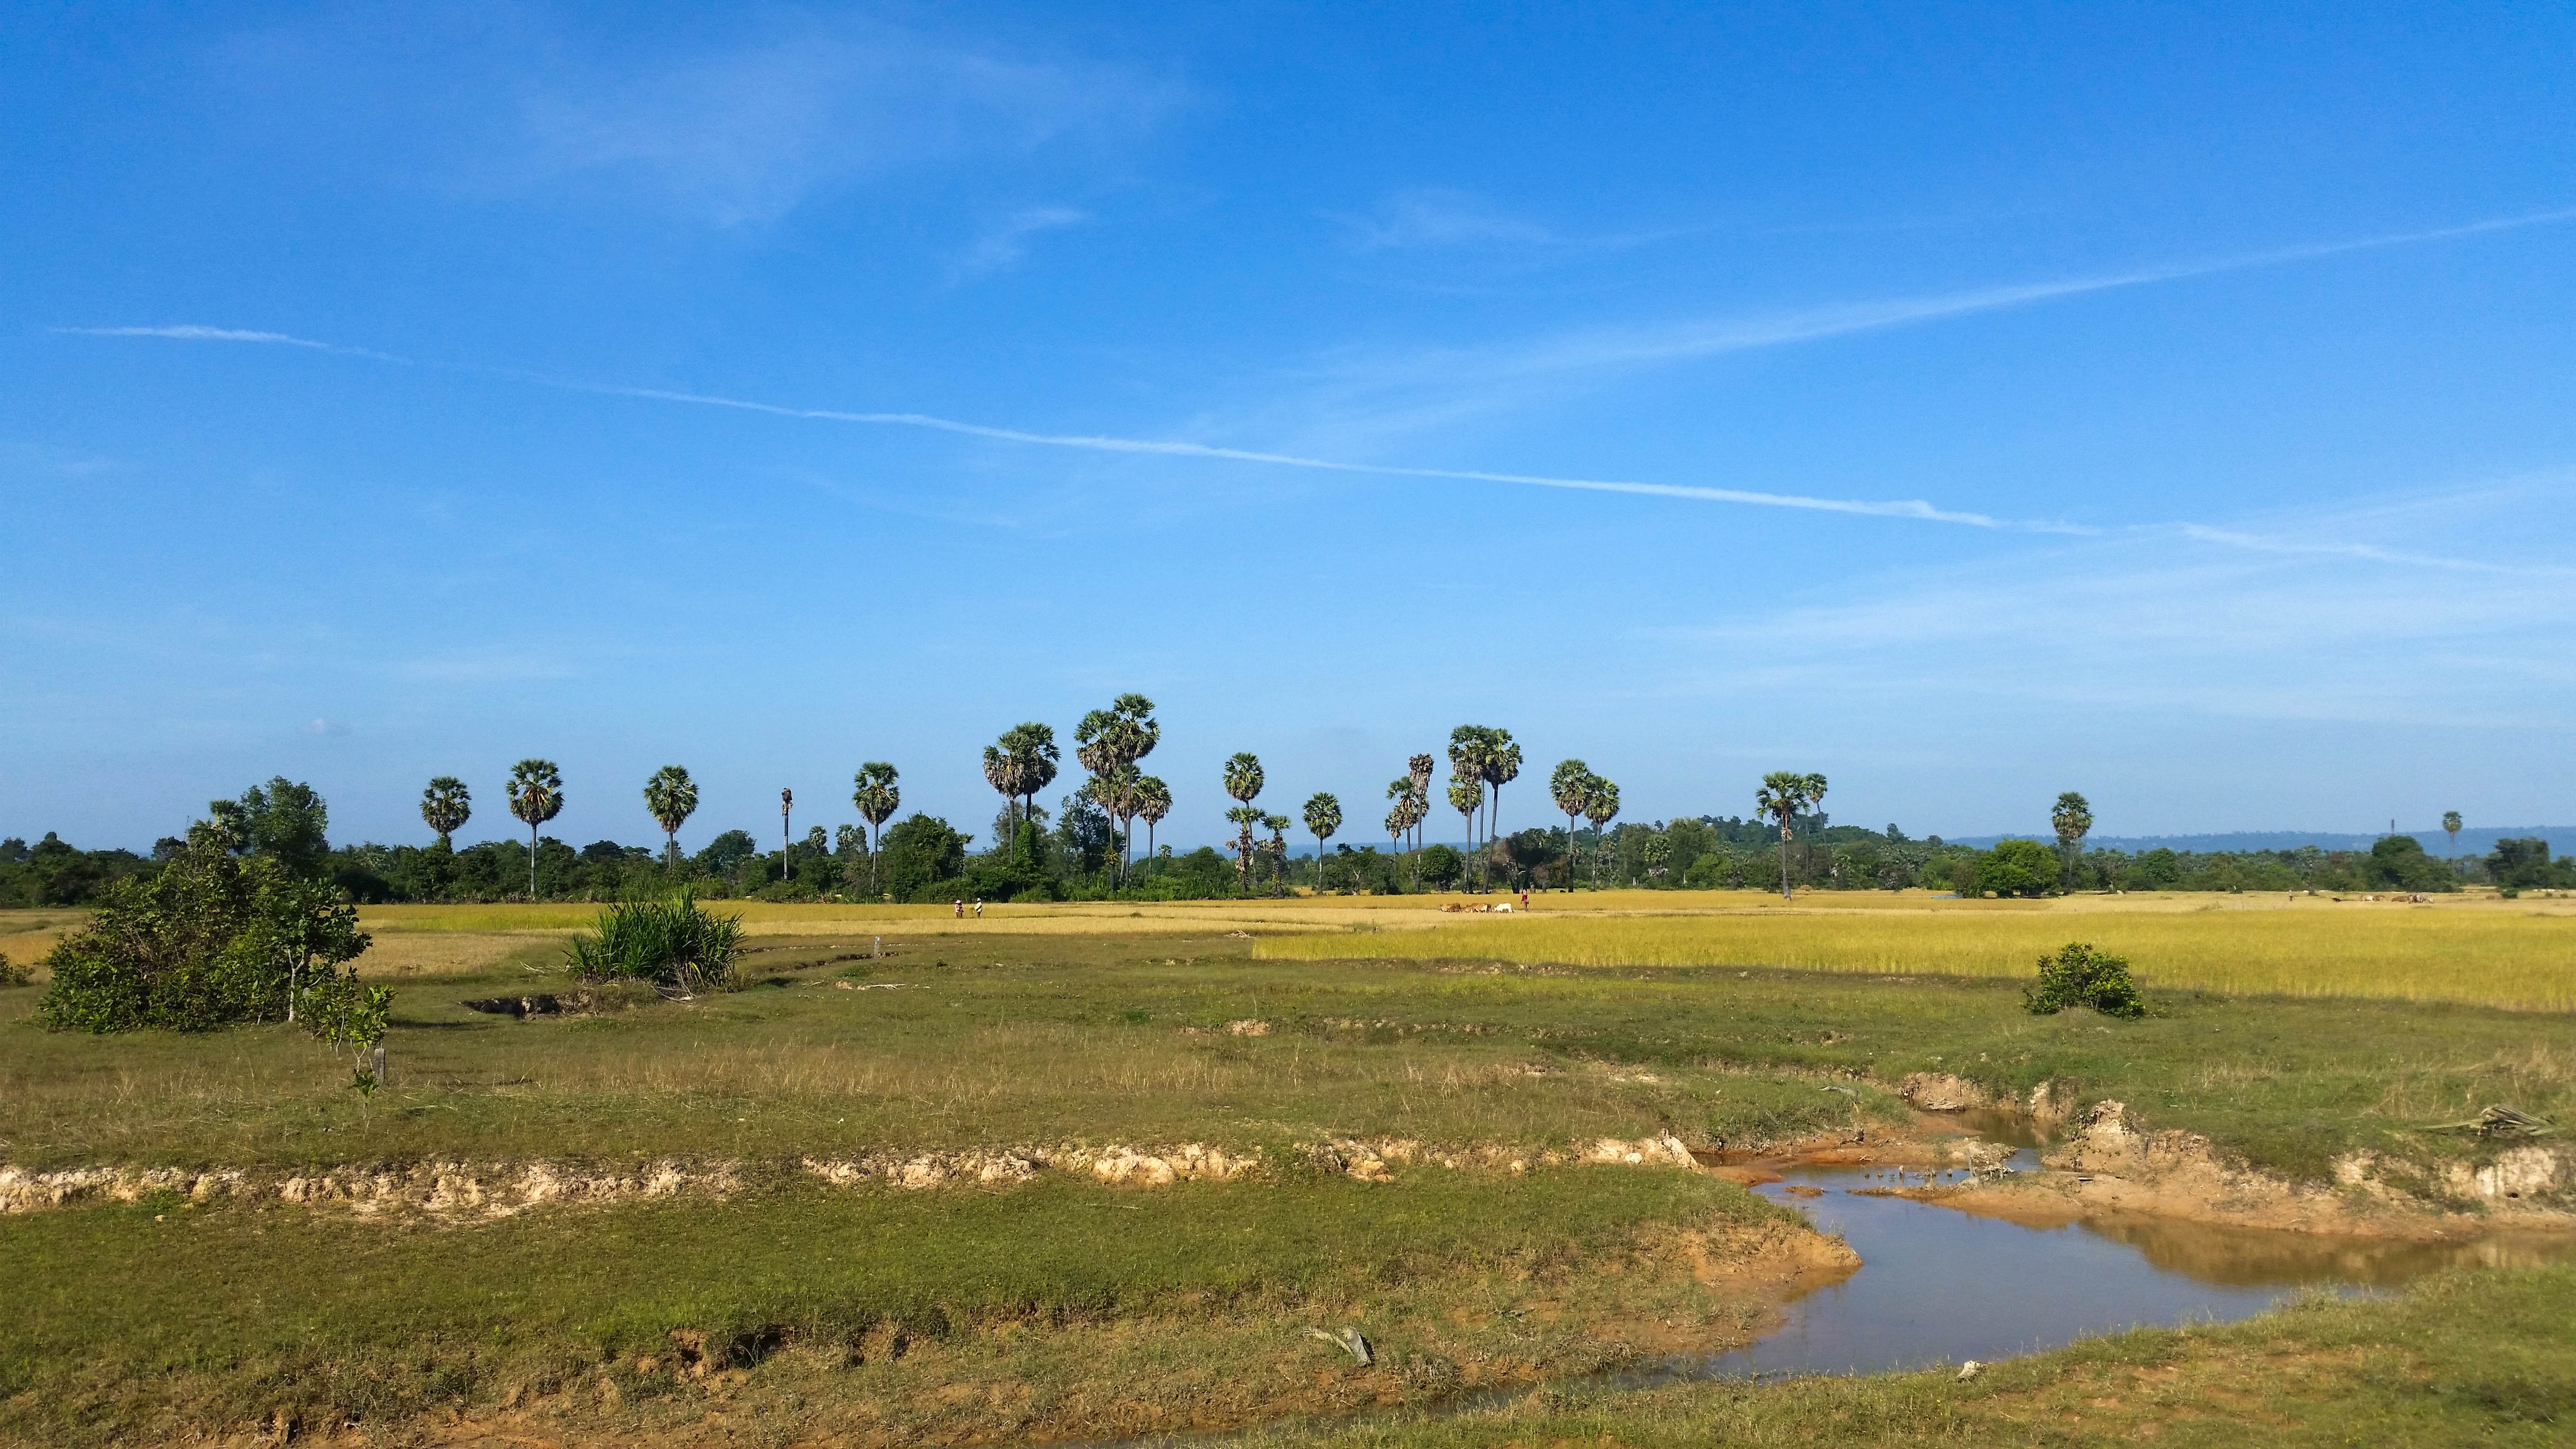
landscape, horizon, marsh, sky, field, farm, meadow, prairie, hill, panorama, pasture, ranch, asia, agriculture, savanna, plain, grassland, cambodia, wetland, plateau, habitat, palm trees, ecosystem, province, steppe, rural area, siem reap, rice fields, natural environment, geographical feature, land lot